The After Shave with Danny Beard

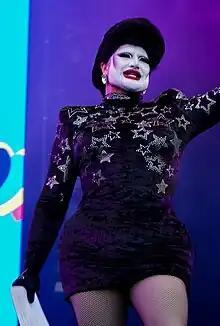
Danny Beard in 2023

The show is set in a barbershop, with the opening sequence showing Danny Beard acting as a hairstylist. The host appears out of drag in segments filmed in the barbershop and in drag on the set of "RuPaul's Drag Race UK". Danny Beard described their presenting style as possessing "the chaos of Allison["sic"] Hammond, the gritty titties of Stacey Dooley and campness of Alan Carr".